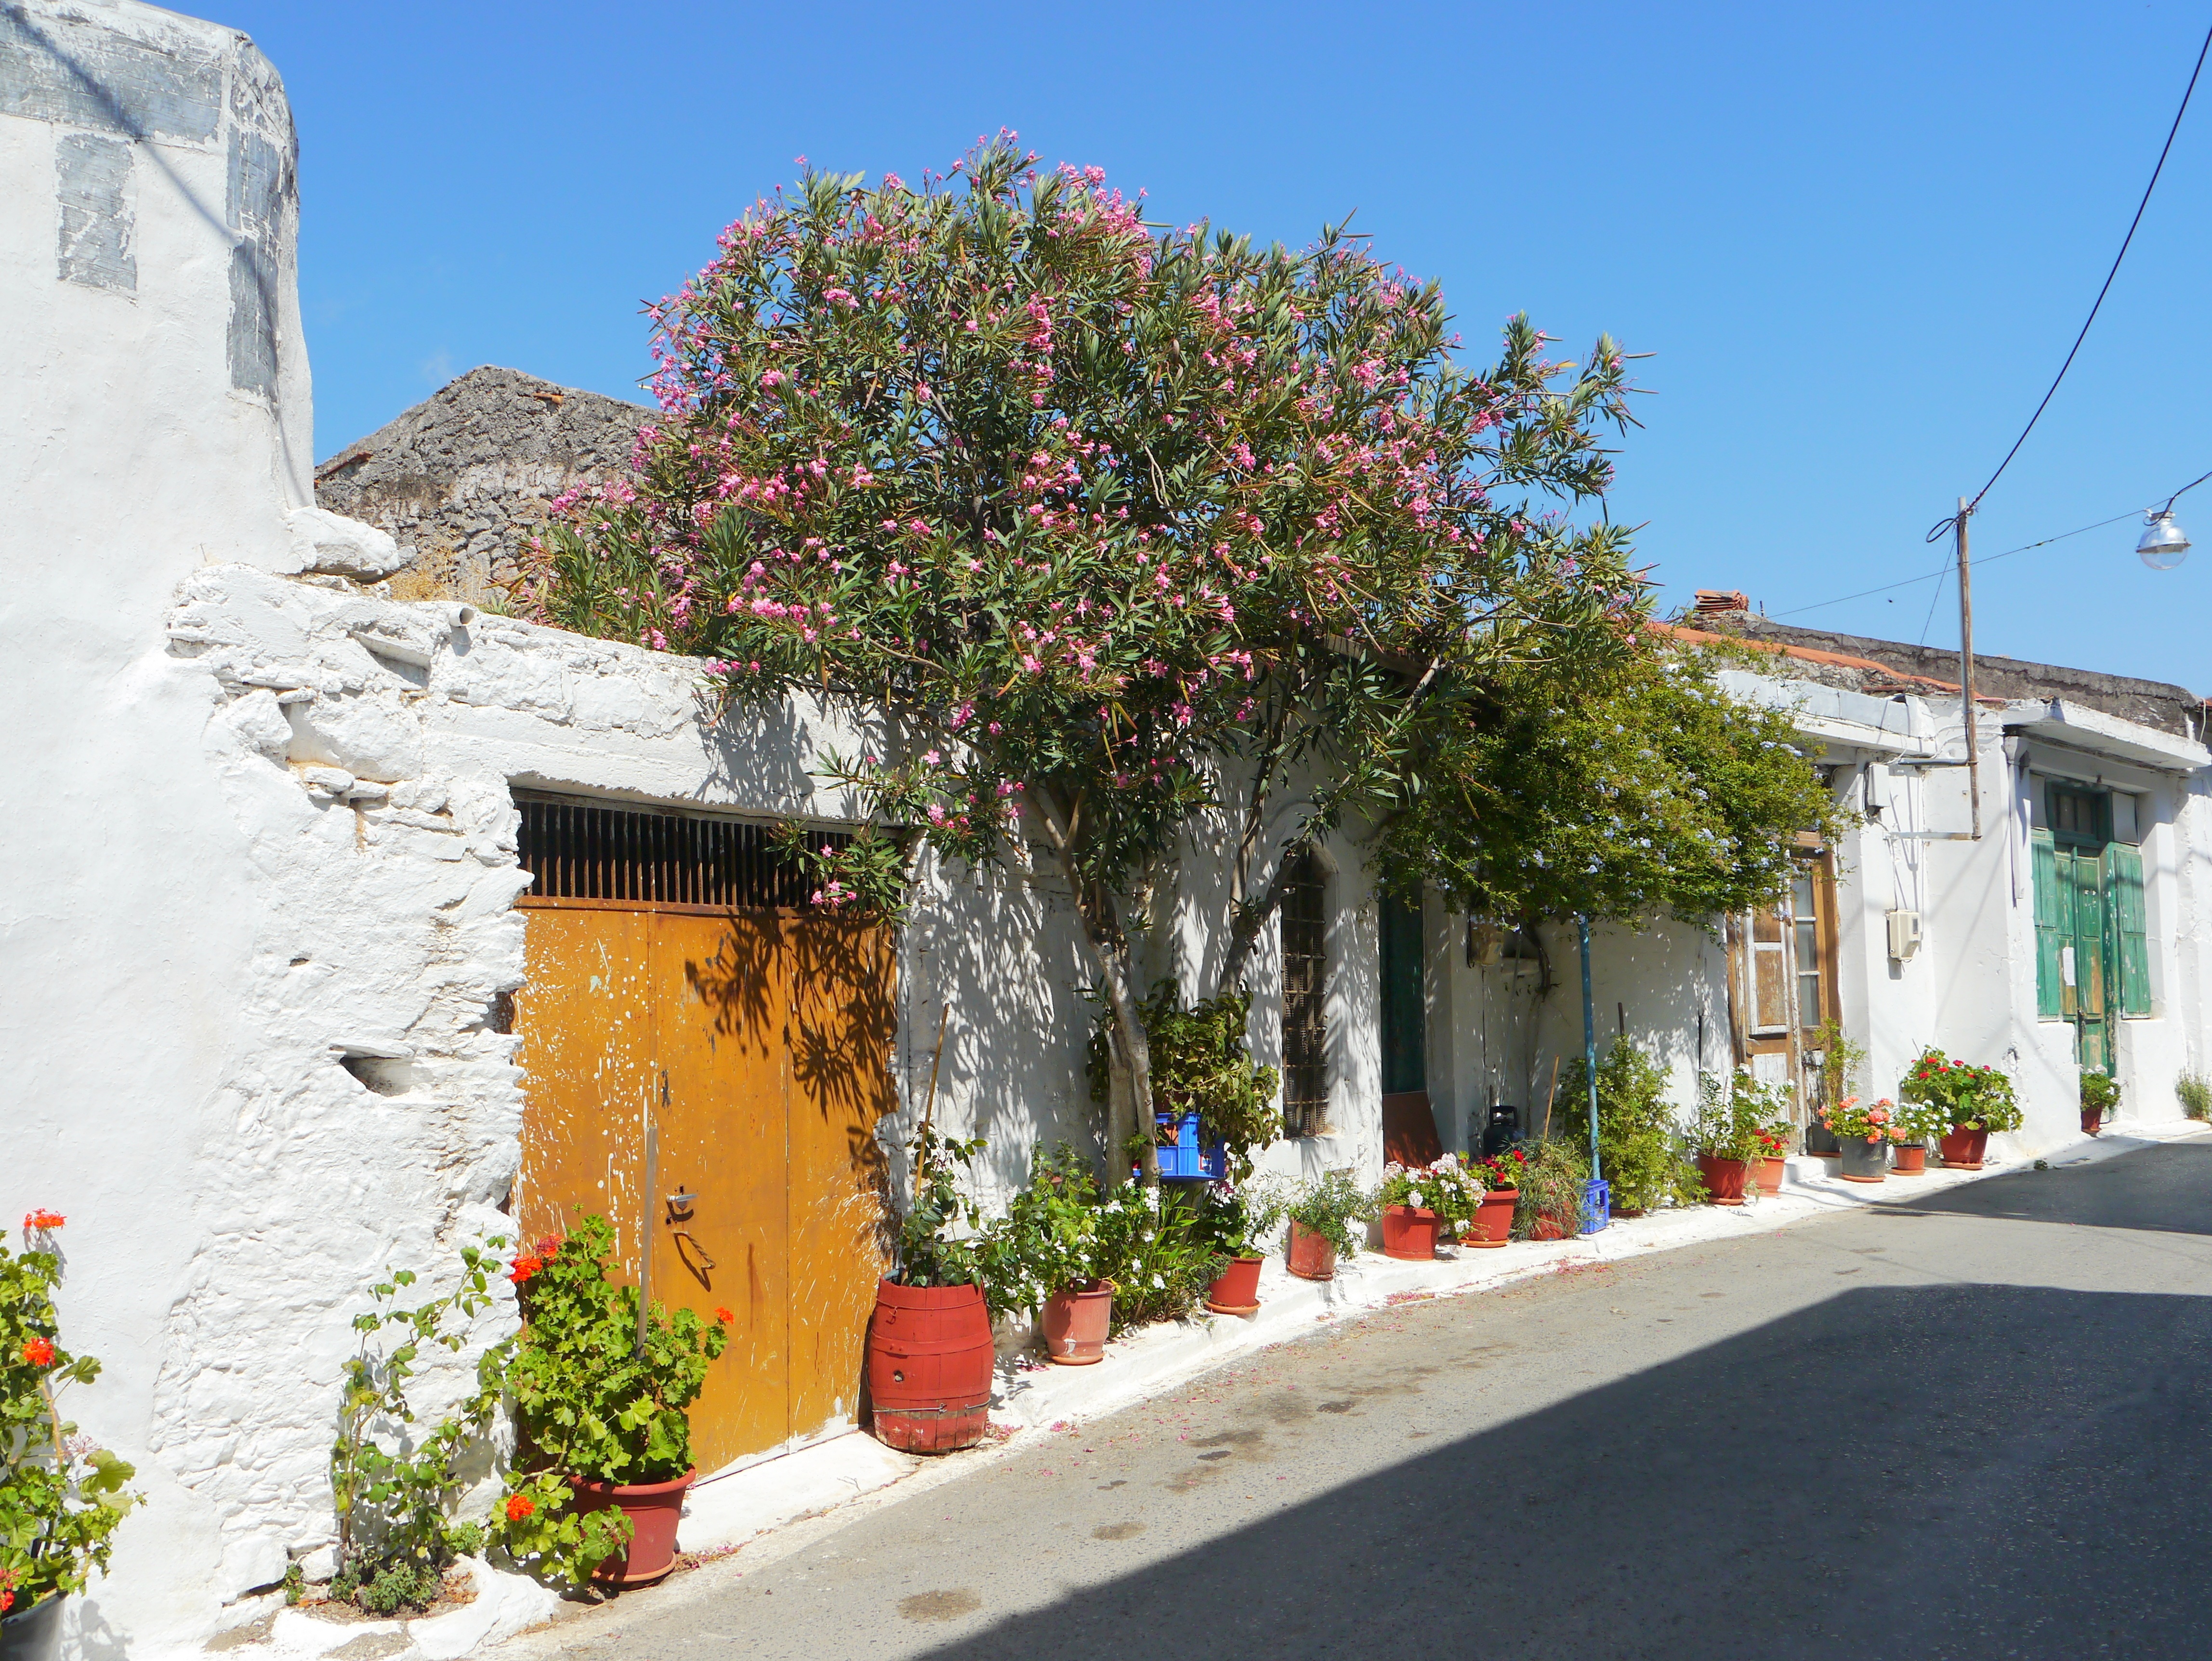
road, house, flower, town, vacation, village, cottage, tourism, homes, estate, crete, neighbourhood, traditionally, residential area